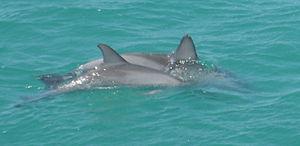
Dolphins - Monkey Mia, WA